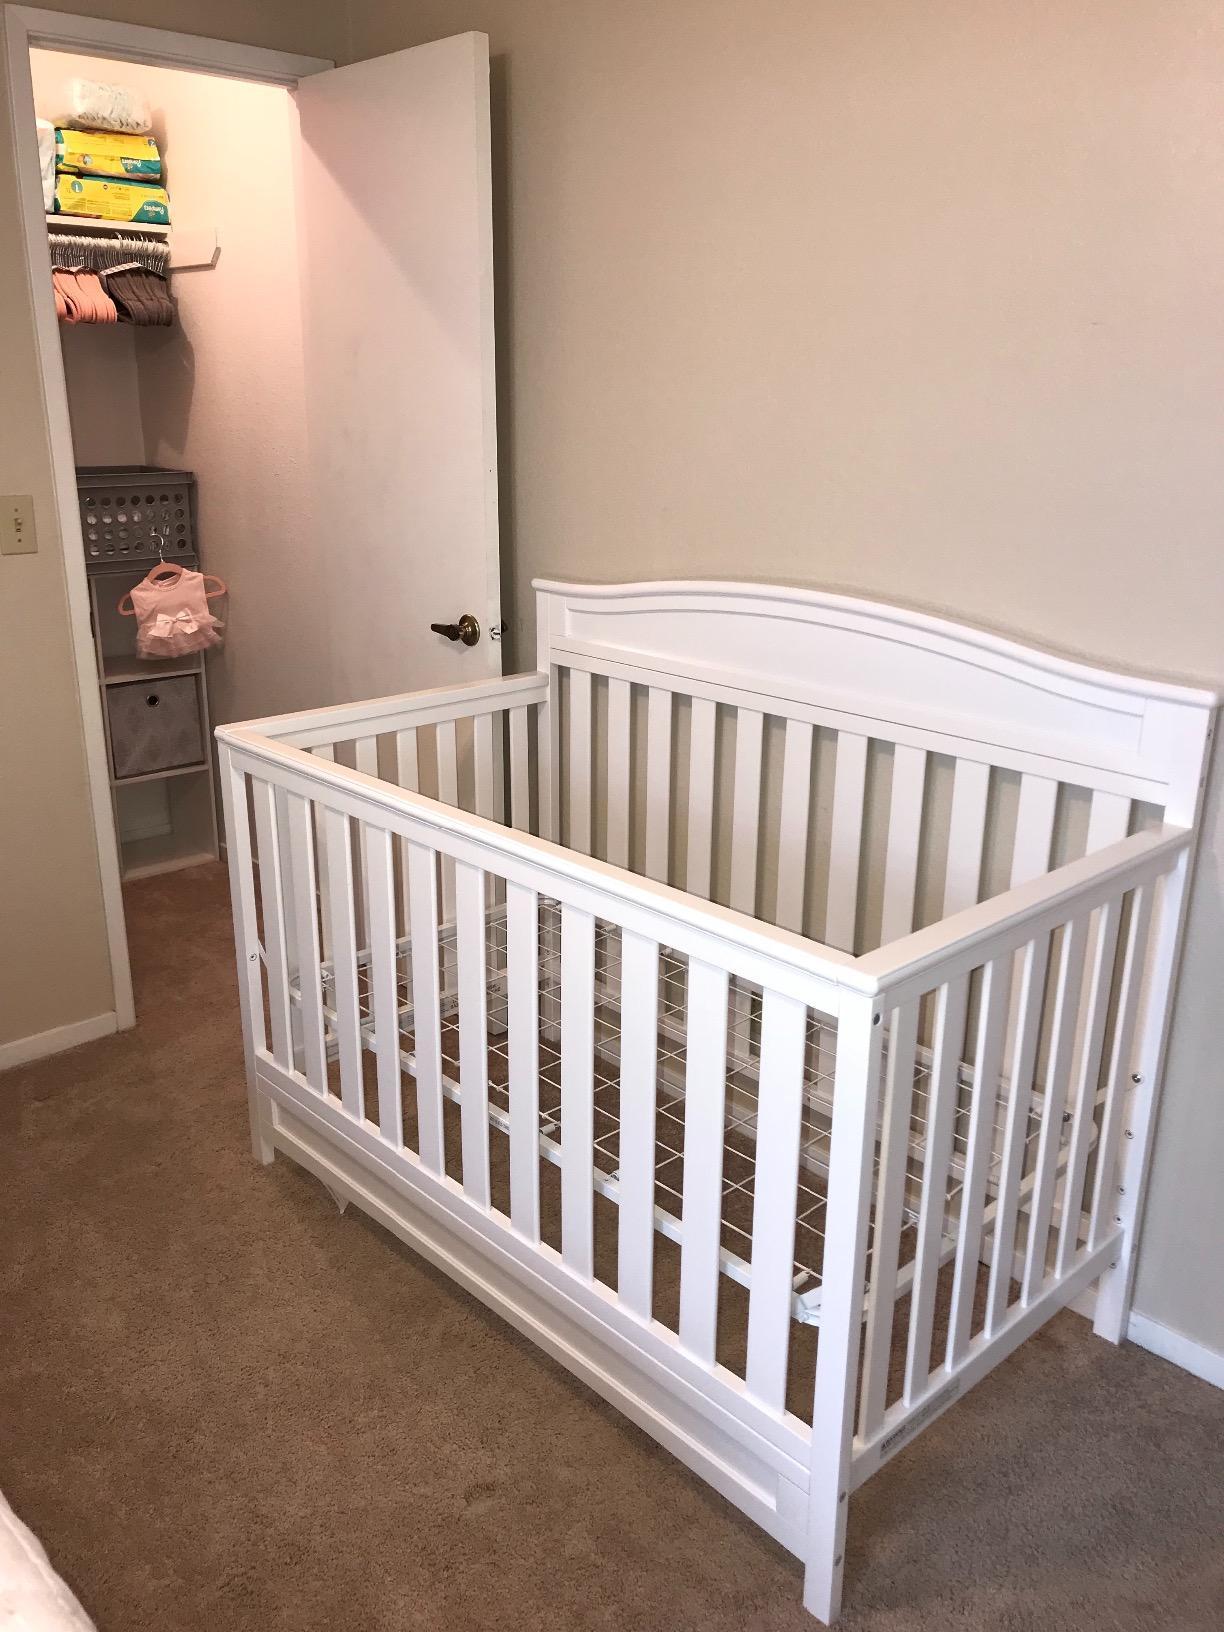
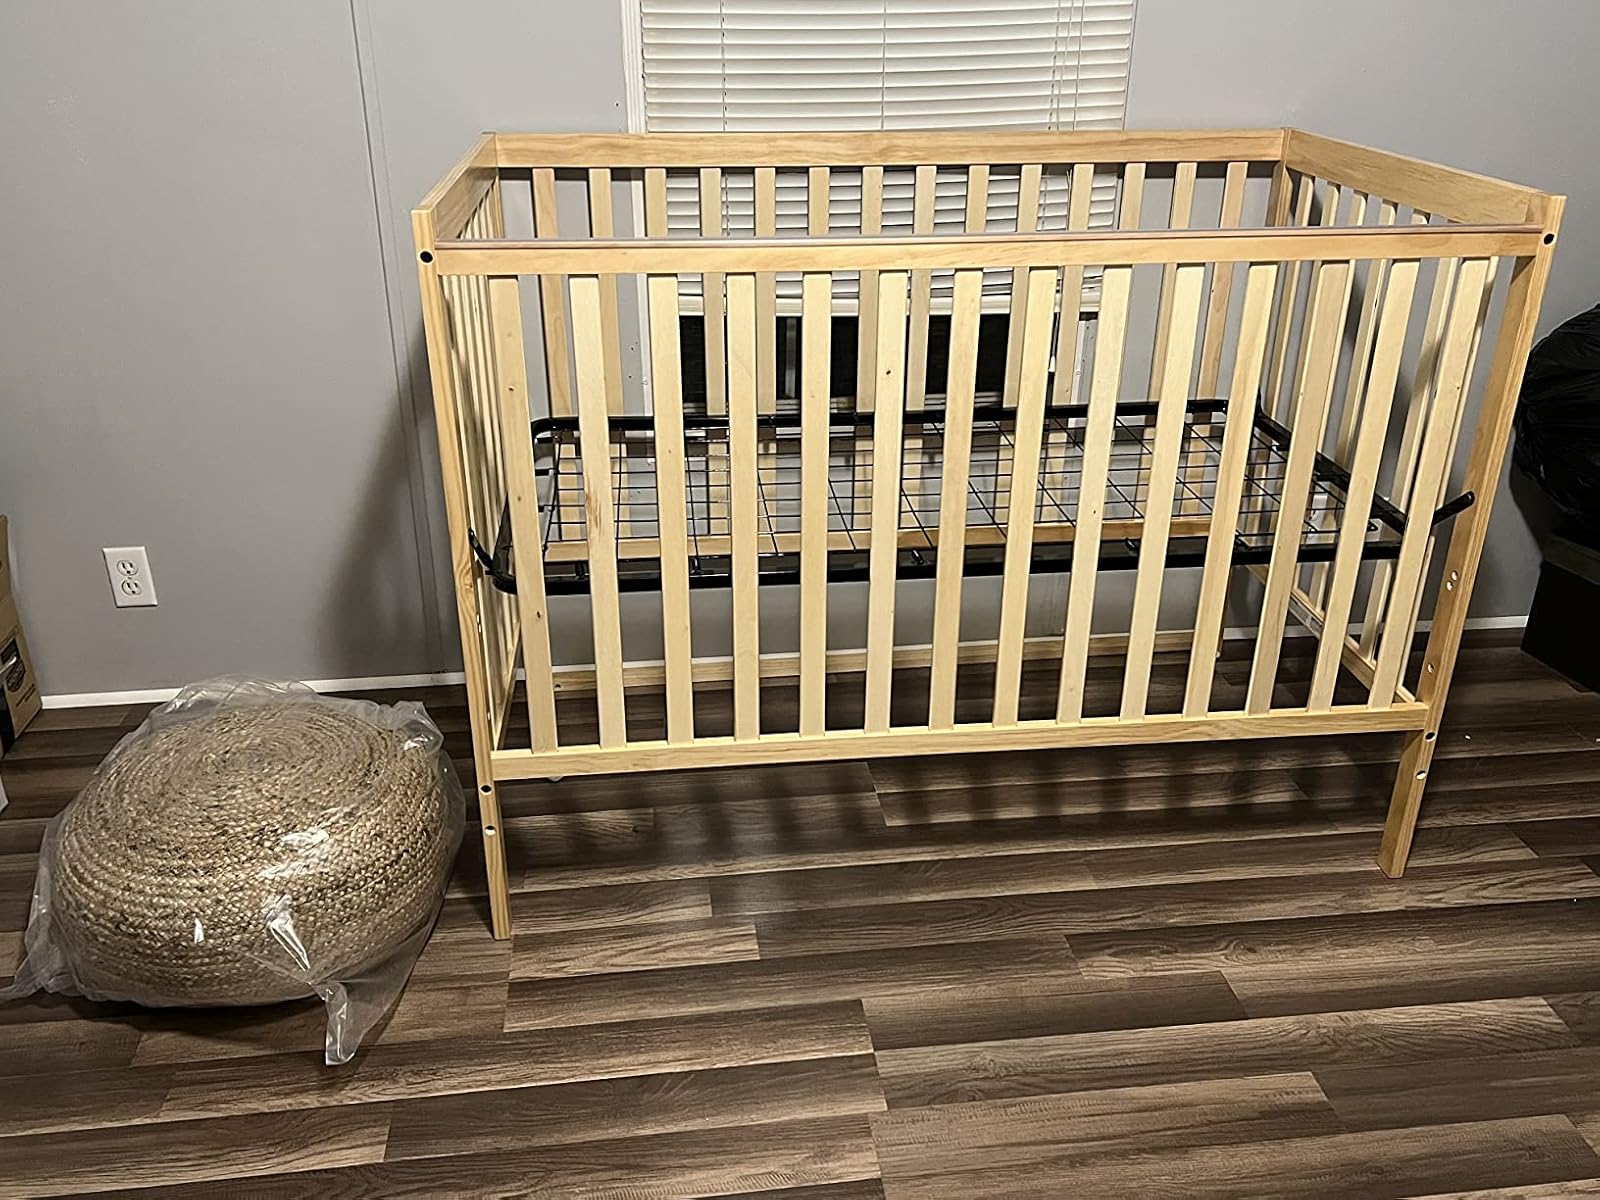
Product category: products_crib
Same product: no